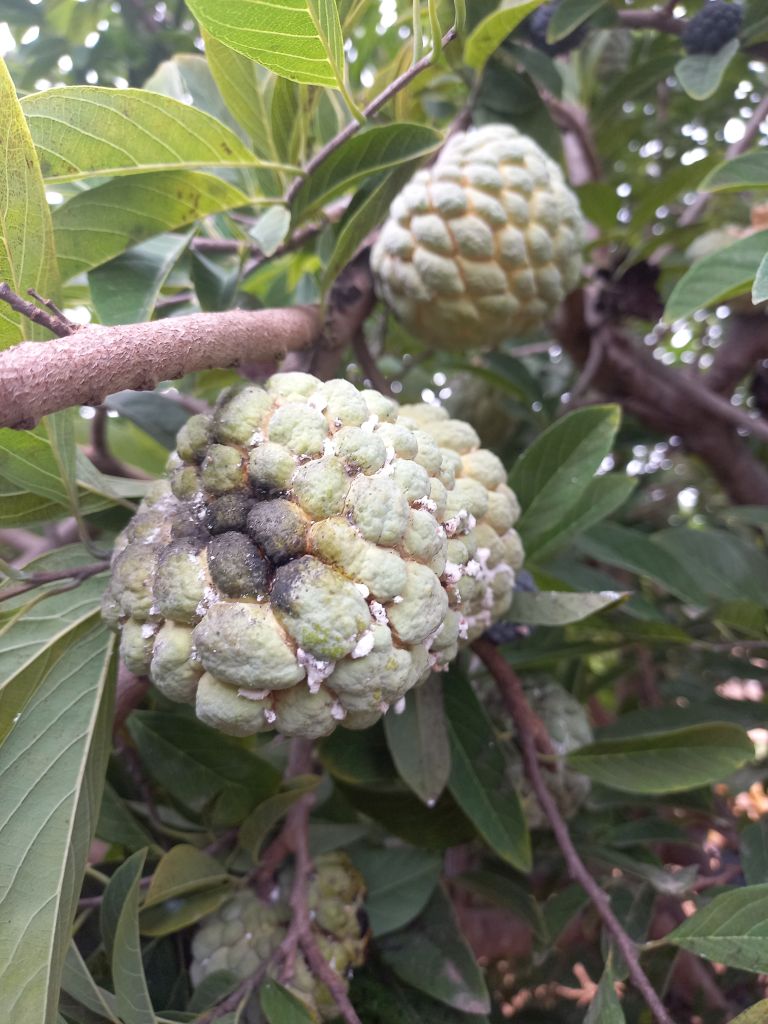
Disease label: Diplodia Rot